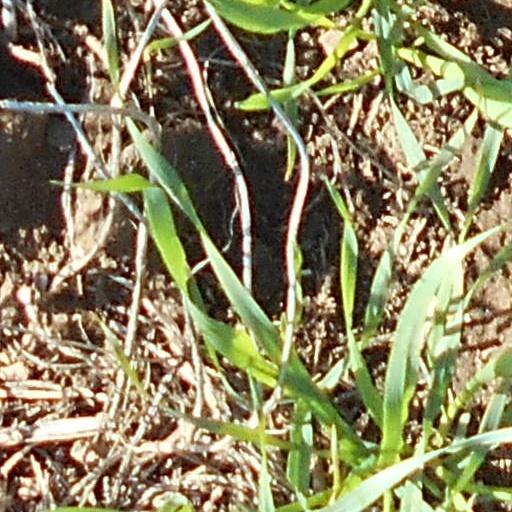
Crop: wheat